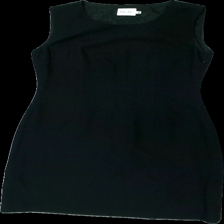
View: front
Type: Dress
Category: Ladies
Brand: Part Two
Brand text on label: 36
Colors: Black
Material: 100% polyester
Cut: Regular, C-collar
Size: S
Season: All
Stains: Minor
Price range: 150-250
Recommended usage: Reuse